Best Footballer in Asia 2013

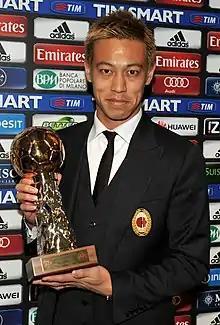
As the inaugural winner, Keisuke Honda held the Best Footballer in Asia trophy in the conference hall of the San Siro stadium on March 16th, 2014

The Best Footballer in Asia 2013 was the inaugural Best Footballer in Asia. Based upon the voting of a panel of 22 journalists the winner was Keisuke Honda. On March 16, 2014, the trophy was conferred to Keisuke Honda by Luo Ming, the deputy chief editor of Titan Sports in San Siro stadium.